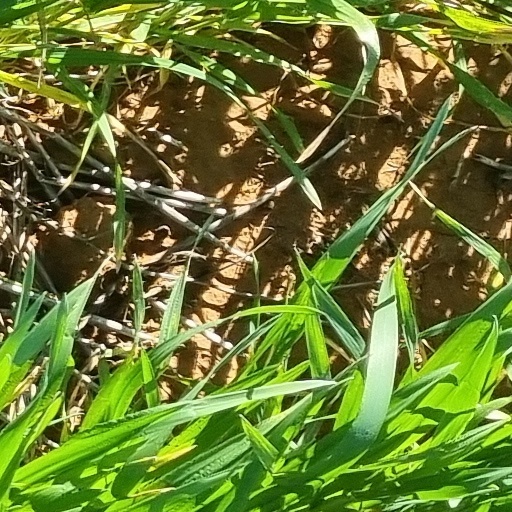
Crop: wheat